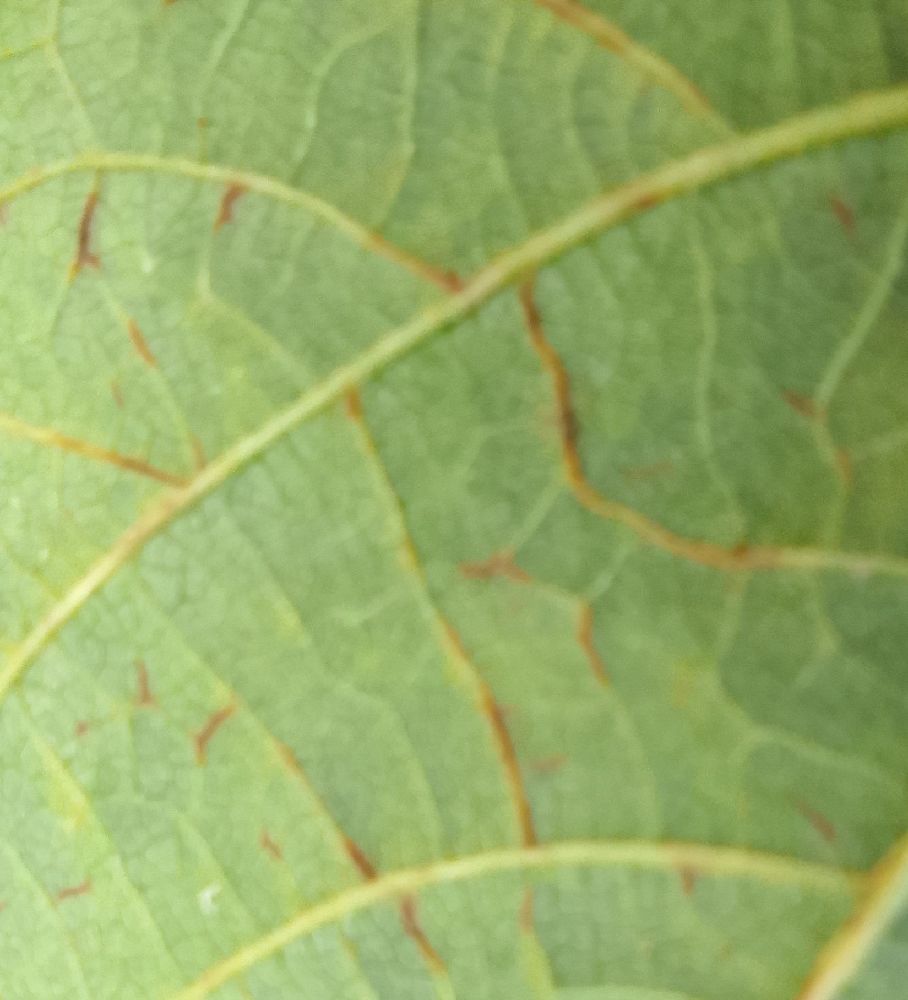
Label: anthracnose